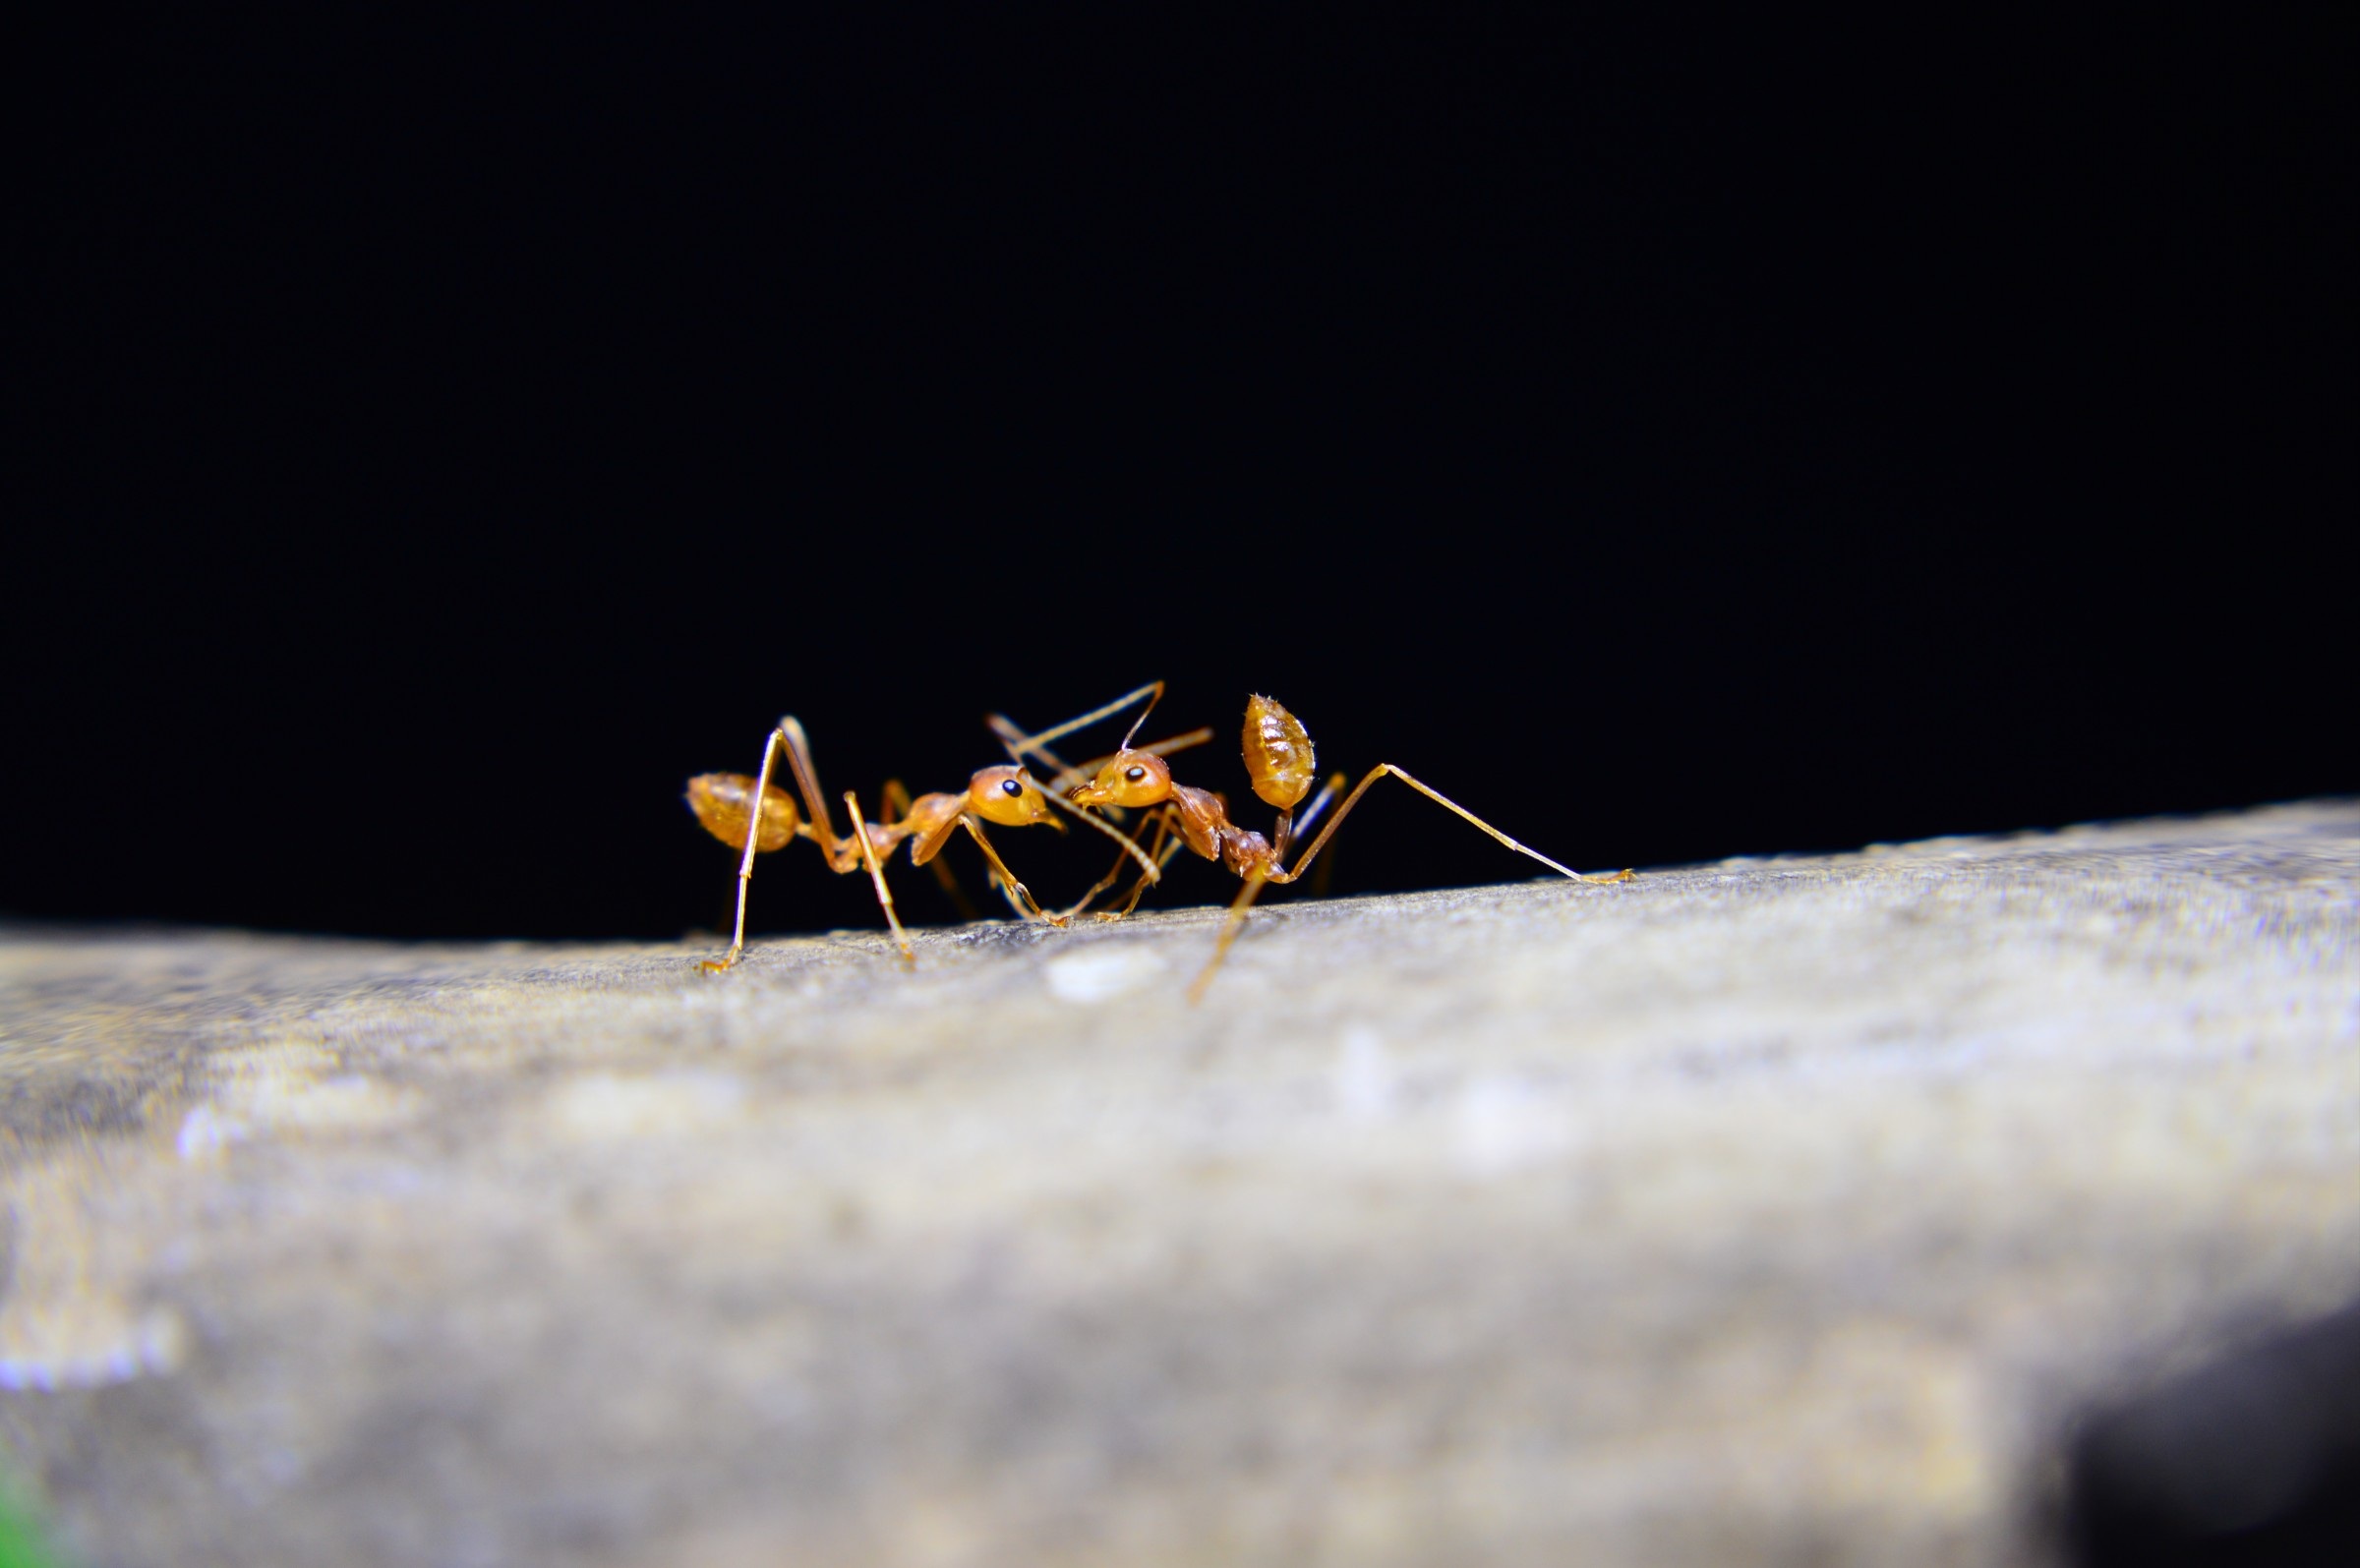
wing, photography, insect, fauna, invertebrate, close up, insects, pest, ants, macro photography, arthropod, red ant